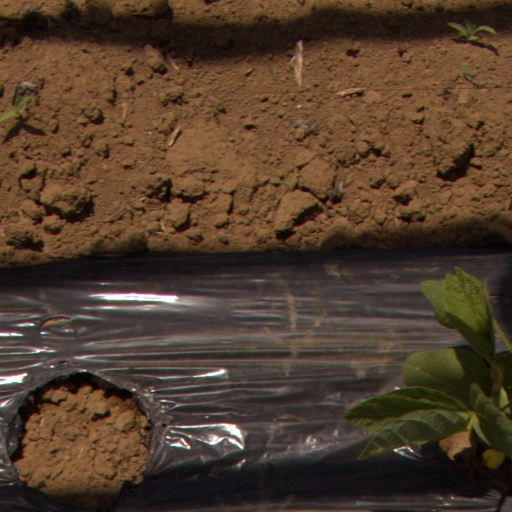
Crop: Jerusalem artichoke